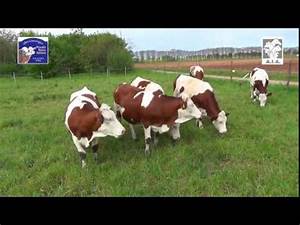
Label: mucca